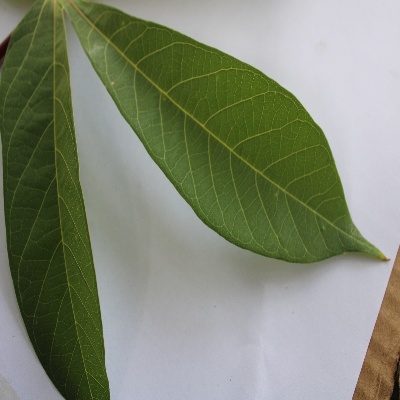
Crop: Cassava
Condition: healthy